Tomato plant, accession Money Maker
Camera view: vertical (180 deg); turntable rotation: 150 degrees
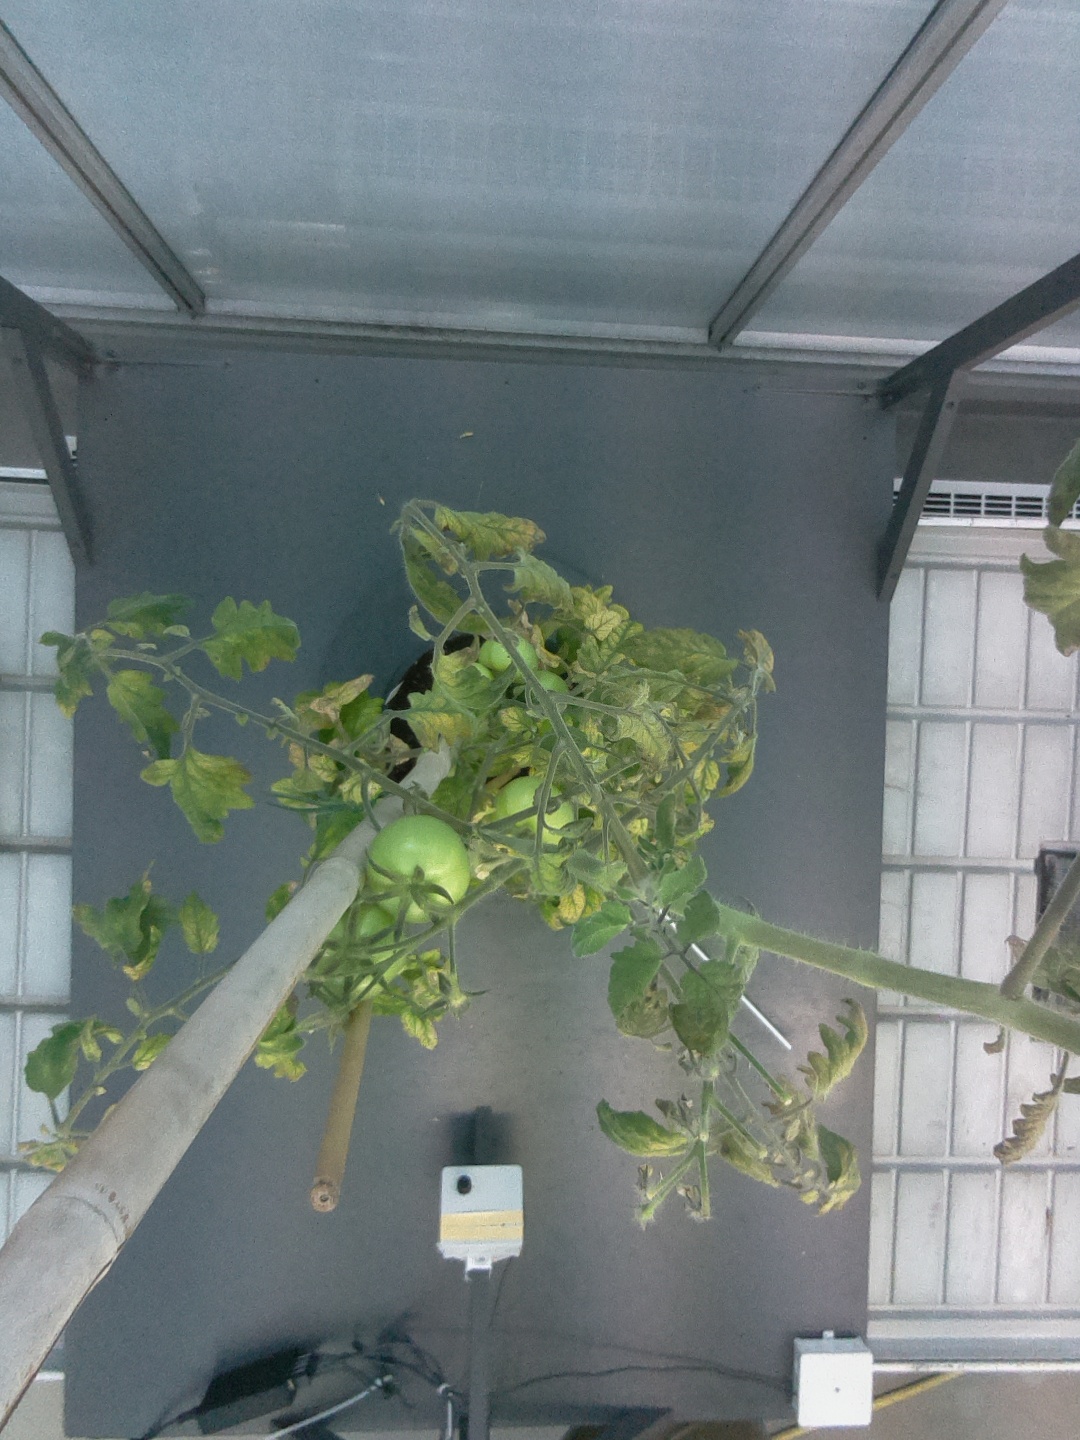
BBCH growth stage 78: 80% -90% of final fruit size